USS Thetis Bay

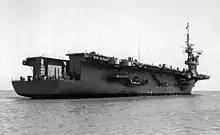
"Thetis Bay" photographed from the stern in 1956, after it had undergone extensive conversion into a helicopter carrier. The part of the flight deck that has been cut is distinctly visible.

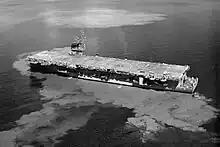
"Thetis Bay" underway in 1963, location unknown. Note her reconfigured flight deck.

Upon finishing her replenishment mission, "Thetis Bay" returned to the United States via Guam, arriving at Alameda on 7 September. There, she joined the "Magic Carpet" fleet, which repatriated U.S. servicemen from throughout the Pacific. She cruised around the Pacific, making stops and returning U.S. servicemen back to the mainland. During one of her stops, Captain Allen Smith Jr. took over command of the vessel on 19 October. She completed her "Magic Carpet" duties, and was discharged in January 1946. Inactivation work was conducted in the Naval Inactive Ship Maintenance Facility at Bremerton, Washington. Upon the completion of that work, she was decommissioned and mothballed on 7 August 1946, joining the Tacoma group of the Pacific Reserve Fleet.